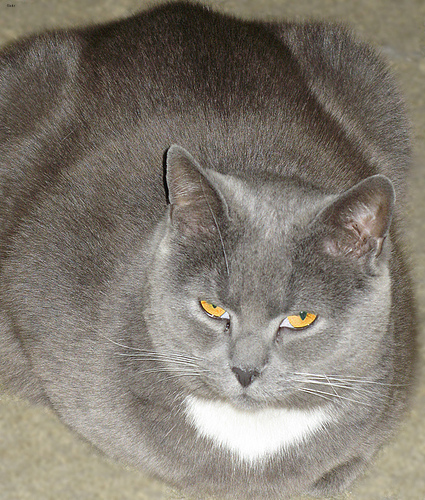
Animal: cat
Breed: British Shorthair